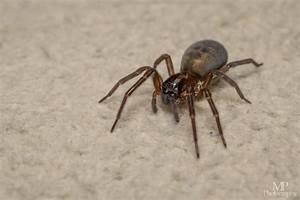
spider